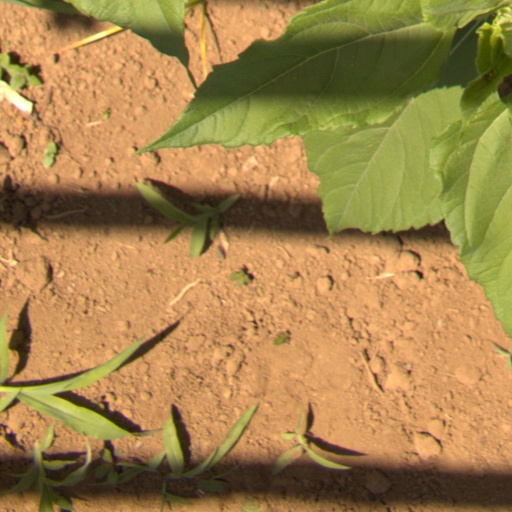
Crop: Jerusalem artichoke